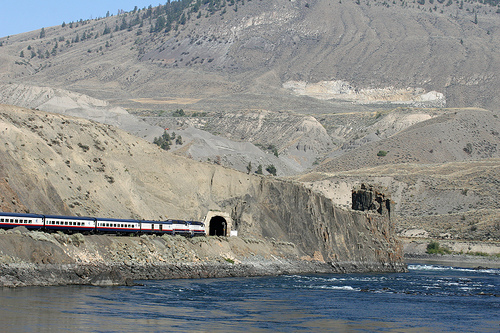
A train is rounding a corner into a tunnel

There is a train that is about to go into a tunnel

Train entering a tunnel as it runs along side a body of water

A train is traveling though a very beautiful mountain area.

A train is approaching a tunnel in the side of a mountain.